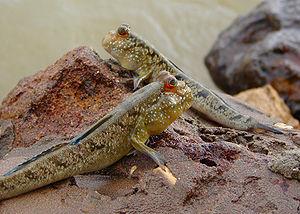
Periophthalmus barbarus, est une espèce de poissons-grenouilles de la famille Gobiidae qui vit en eau de mer ou saumâtre, parfois en eau douce mais toujours à proximité de la côte. Cette espèce est originaire des côtes africaines de l'océan Atlantique, du Sénégal à l'Angola ainsi que sur les différentes îles du golfe de Guinée ; elle est aussi présente dans l'océan Pacifique occidental, à proximité de Guam. Ce poisson qui atteint 25 cm de long se rencontre dans la zone intertidale de la mangrove où il se déplace avec aisance sur la surface vaseuse pour sortir de l'eau et trouver de la nourriture : il est capable de vivre hors de l'eau provisoirement. Il se nourrit principalement d'arthropodes et du palétuvier blanc.
Les Oxudercinae sont une sous-famille de la famille des Gobiidae, regroupant certaines espèces de poissons appelés Gobies.